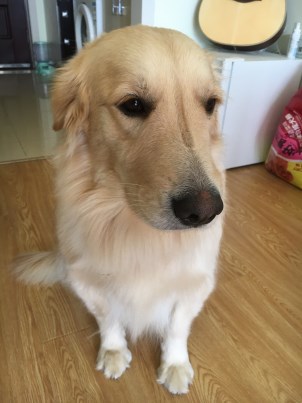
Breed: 5355-n000126-golden_retriever